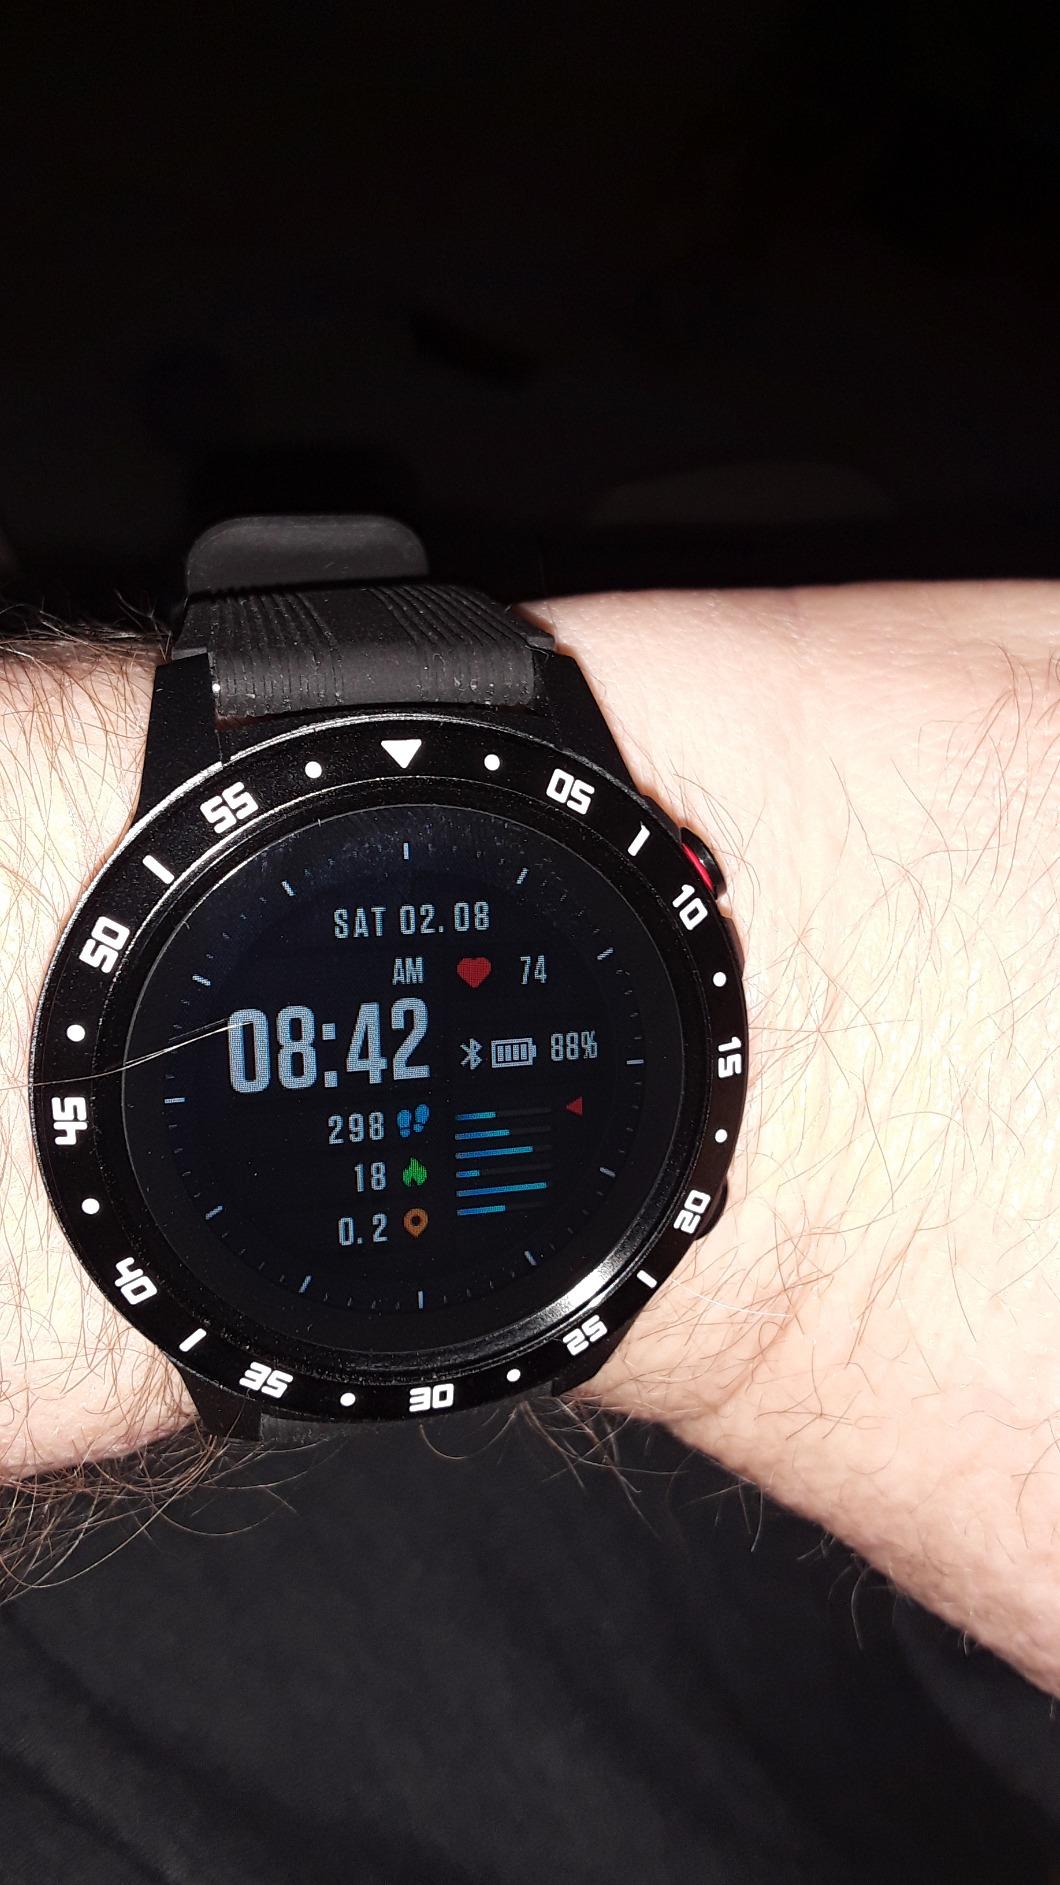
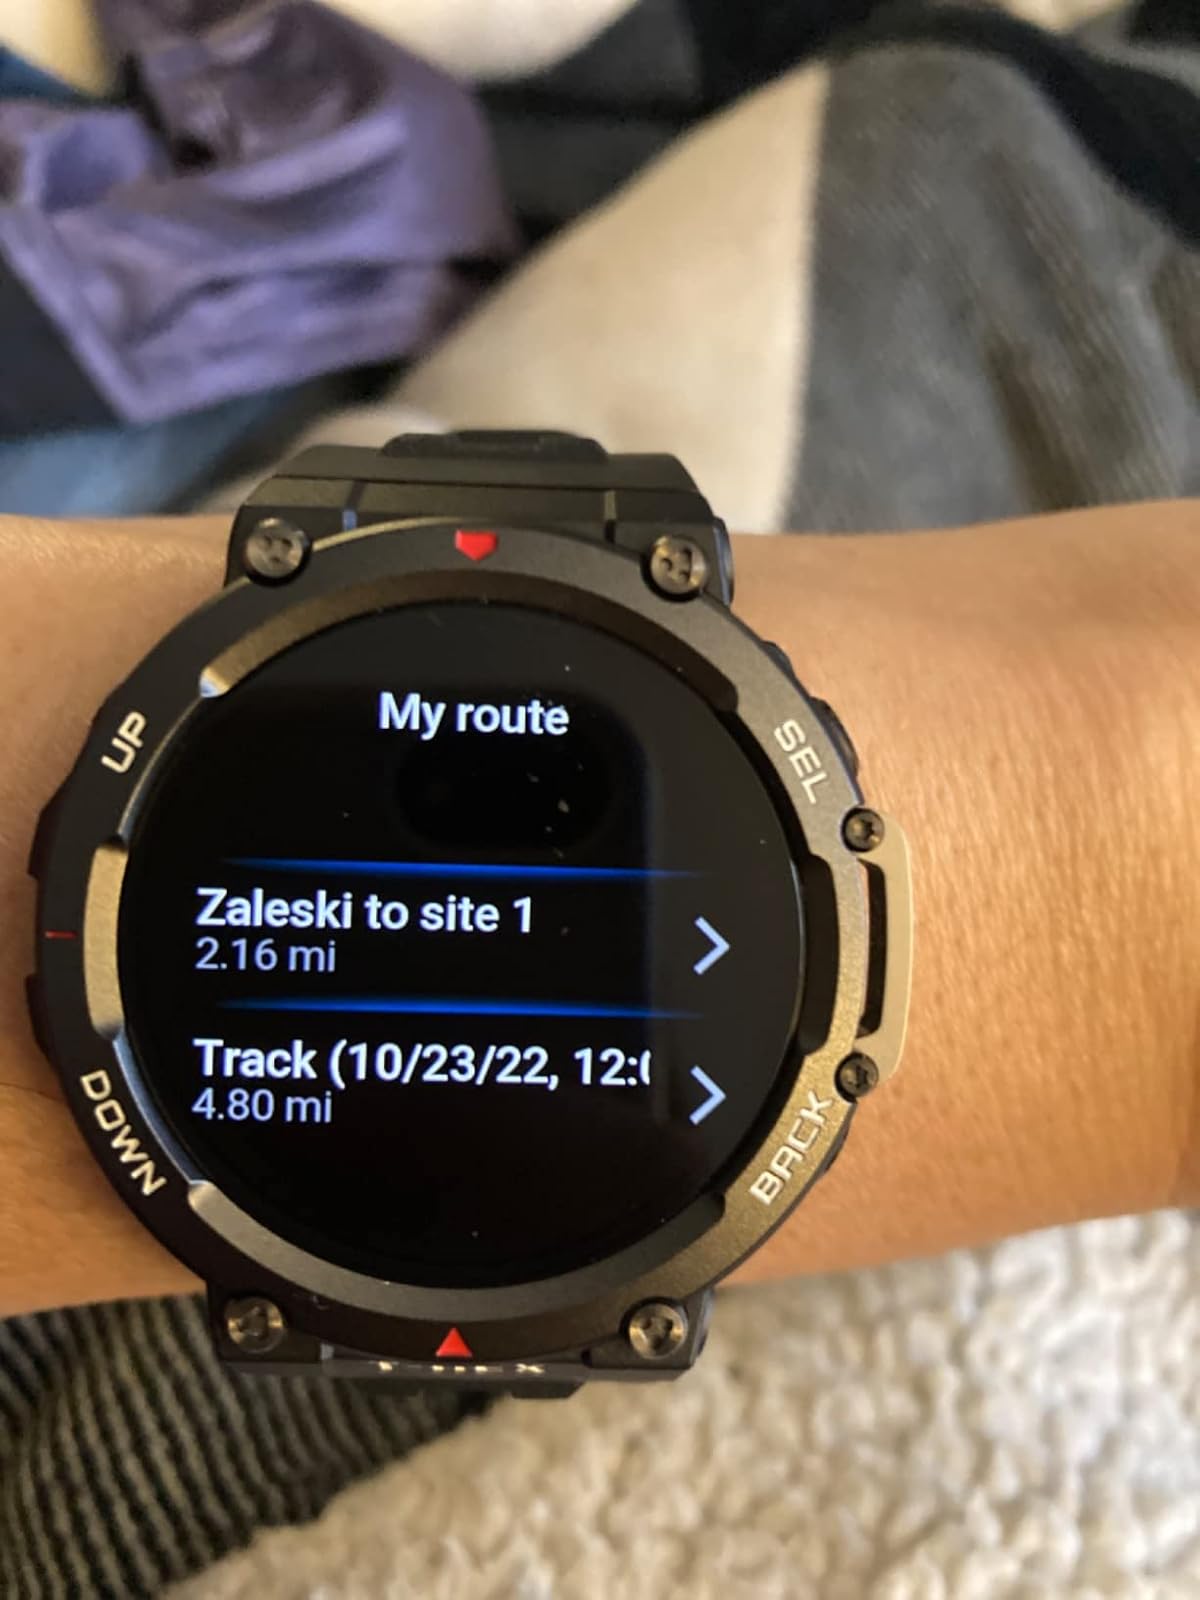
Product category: smartwatch
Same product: no